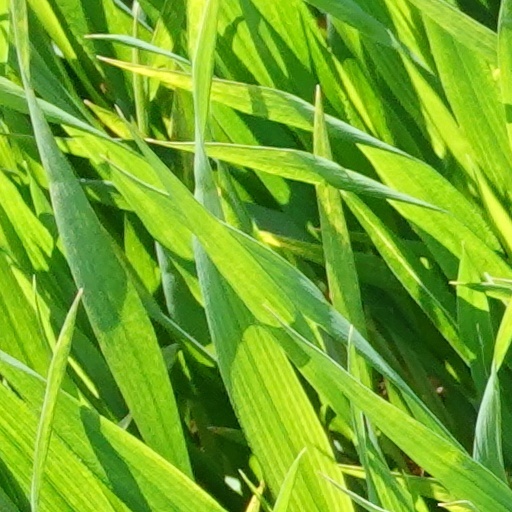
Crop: wheat